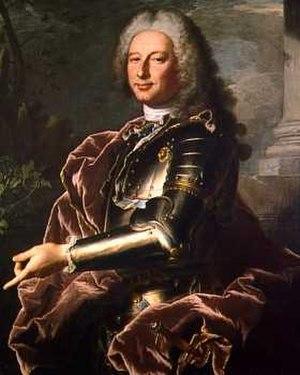
Gênes est une ville italienne, située sur la mer de Ligurie, précisément sur les rives du golfe de Gênes, capitale de la Ligurie. Il s'agit de l'un des principaux ports italiens et de l'un des plus grands ports de la mer Méditerranée. En 2017, elle compte 580 112 habitants et 846 363 au sein de son agglomération. Sa zone urbaine compte environ 1 540 000 habitants.
Brignole est le nom d'une illustre famille patricienne de Gênes connue dès 1218 à Rapallo. Patriciens de la sérénissime république de Gênes, les Brignole portaient les titres de marquis Brignole-Sale et de Groppoli pour la branche aînée et celui de marquis Brignole pour les autres lignées patriciennes
Hyacinthe Rigaud, né Jacinto Francisco Honorat Matias Rigau-Ros i Serra à Perpignan le 18 juillet 1659 et mort à Paris le 29 décembre 1743, est un peintre français, spécialisé dans le portrait.